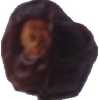
Label: dates